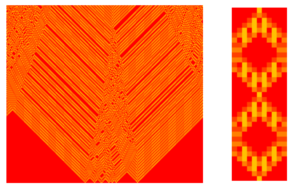
Un automate cellulaire consiste en une grille régulière de « cellules » contenant chacune un « état » choisi parmi un ensemble fini et qui peut évoluer au cours du temps. L'état d'une cellule au temps t+1 est fonction de l'état au temps t d'un nombre fini de cellules appelé son « voisinage ». À chaque nouvelle unité de temps, les mêmes règles sont appliquées simultanément à toutes les cellules de la grille, produisant une nouvelle « génération » de cellules dépendant entièrement de la génération précédente.